2009 Kurdistan Region general election

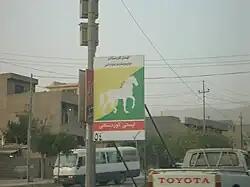
A Kurdistan List poster in Sulaymaniyah

International observers monitored the elections, including from the European Commission.